Maghar, Israel

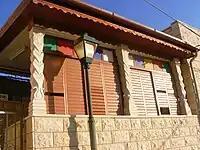
Druze khalwa in Maghar

In the 1922 census of Palestine, conducted by the British Mandate authorities, Mughar wa Mansura had a total population of 1377. Of these, 265 were Muslim, 676 Druze and 436 Christians. All the Christians were Roman Catholic. In the 1931 census the population of Maghar, together with Al-Mansura, was a total of 1733, in 373 inhabited houses. Of these, 307 were Muslim, 549 Christians, and 877 Druze.